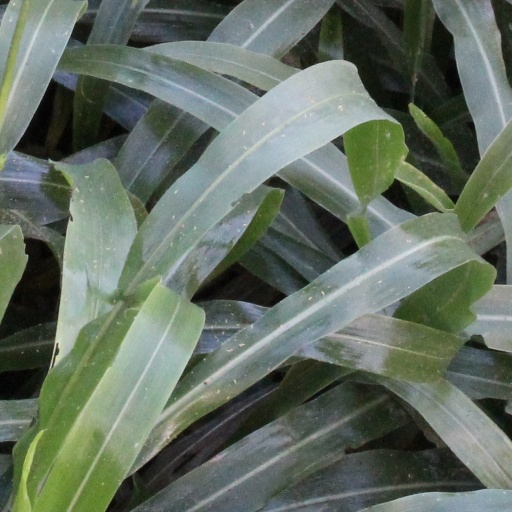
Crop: sorghum